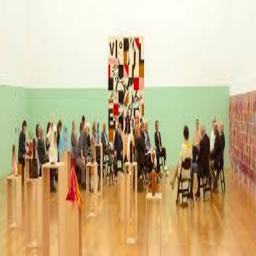
Kunstmuseum Liechtenstein